Canterbury Earthquake National Memorial

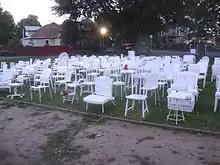
"185 empty chairs" as installed in February 2012

The memorial was one of the projects identified in the Christchurch Central Recovery Plan, commonly referred to as the Blueprint, released on 30 July 2012 by the Canterbury Earthquake Recovery Authority (CERA). The Blueprint gave the first quarter of 2016 as the project finish date in its indicative time line. The project was led by the Ministry for Culture and Heritage, with project partners CERA, Christchurch City Council, and Te Rūnanga o Ngāi Tahu. The purpose of the memorial is described as follows in the Blueprint: